Fernando González

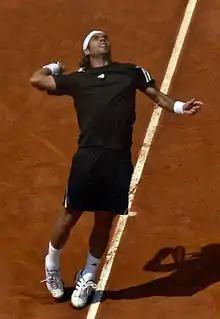
González made the semi-finals of the 2009 French Open, his career-best performance at the tournament.

At the US Open in September, he lost in the fourth round to former local champion Andy Roddick, 2–6, 4–6, 1–6. He ended the season at No. 15. In November, at the end of the season, Stefanki stopped coaching González after receiving a job offer from Roddick. On 12 December, González announced he had hired former Argentine player Martín Rodríguez as his new full-time coach for 2009.